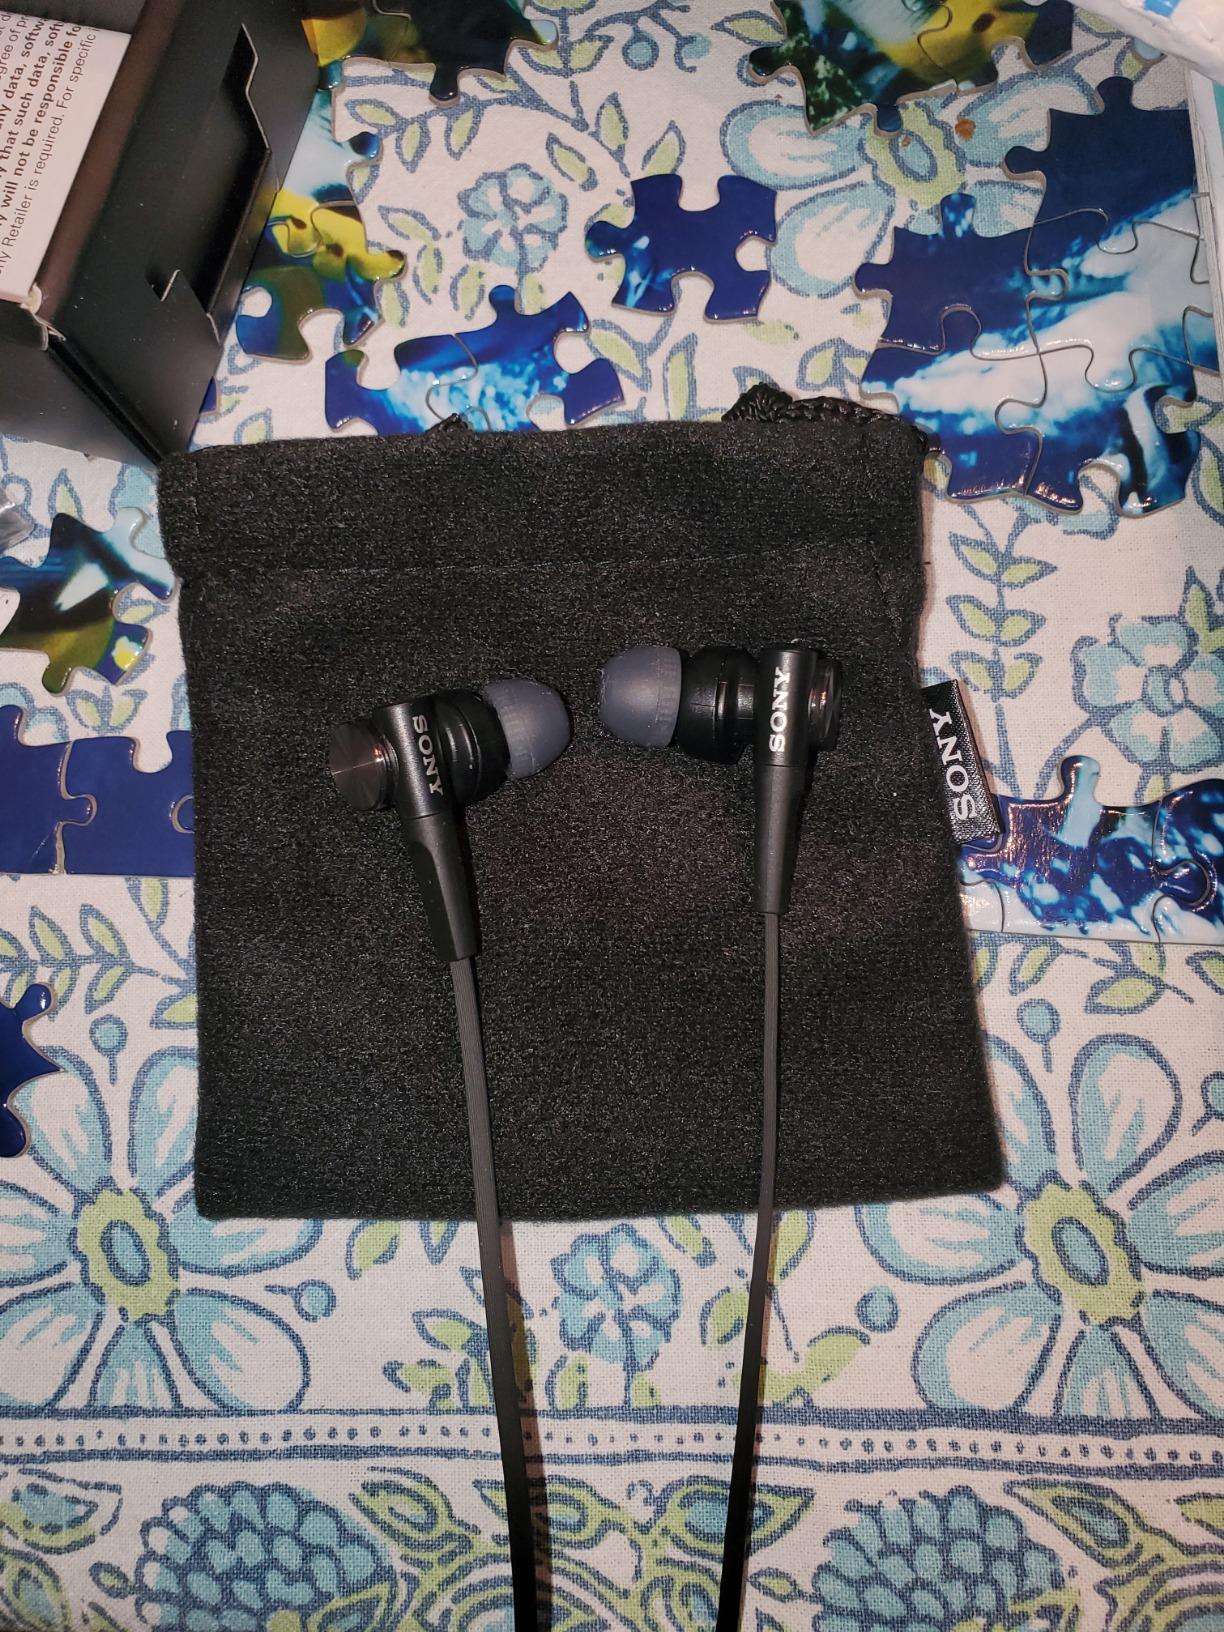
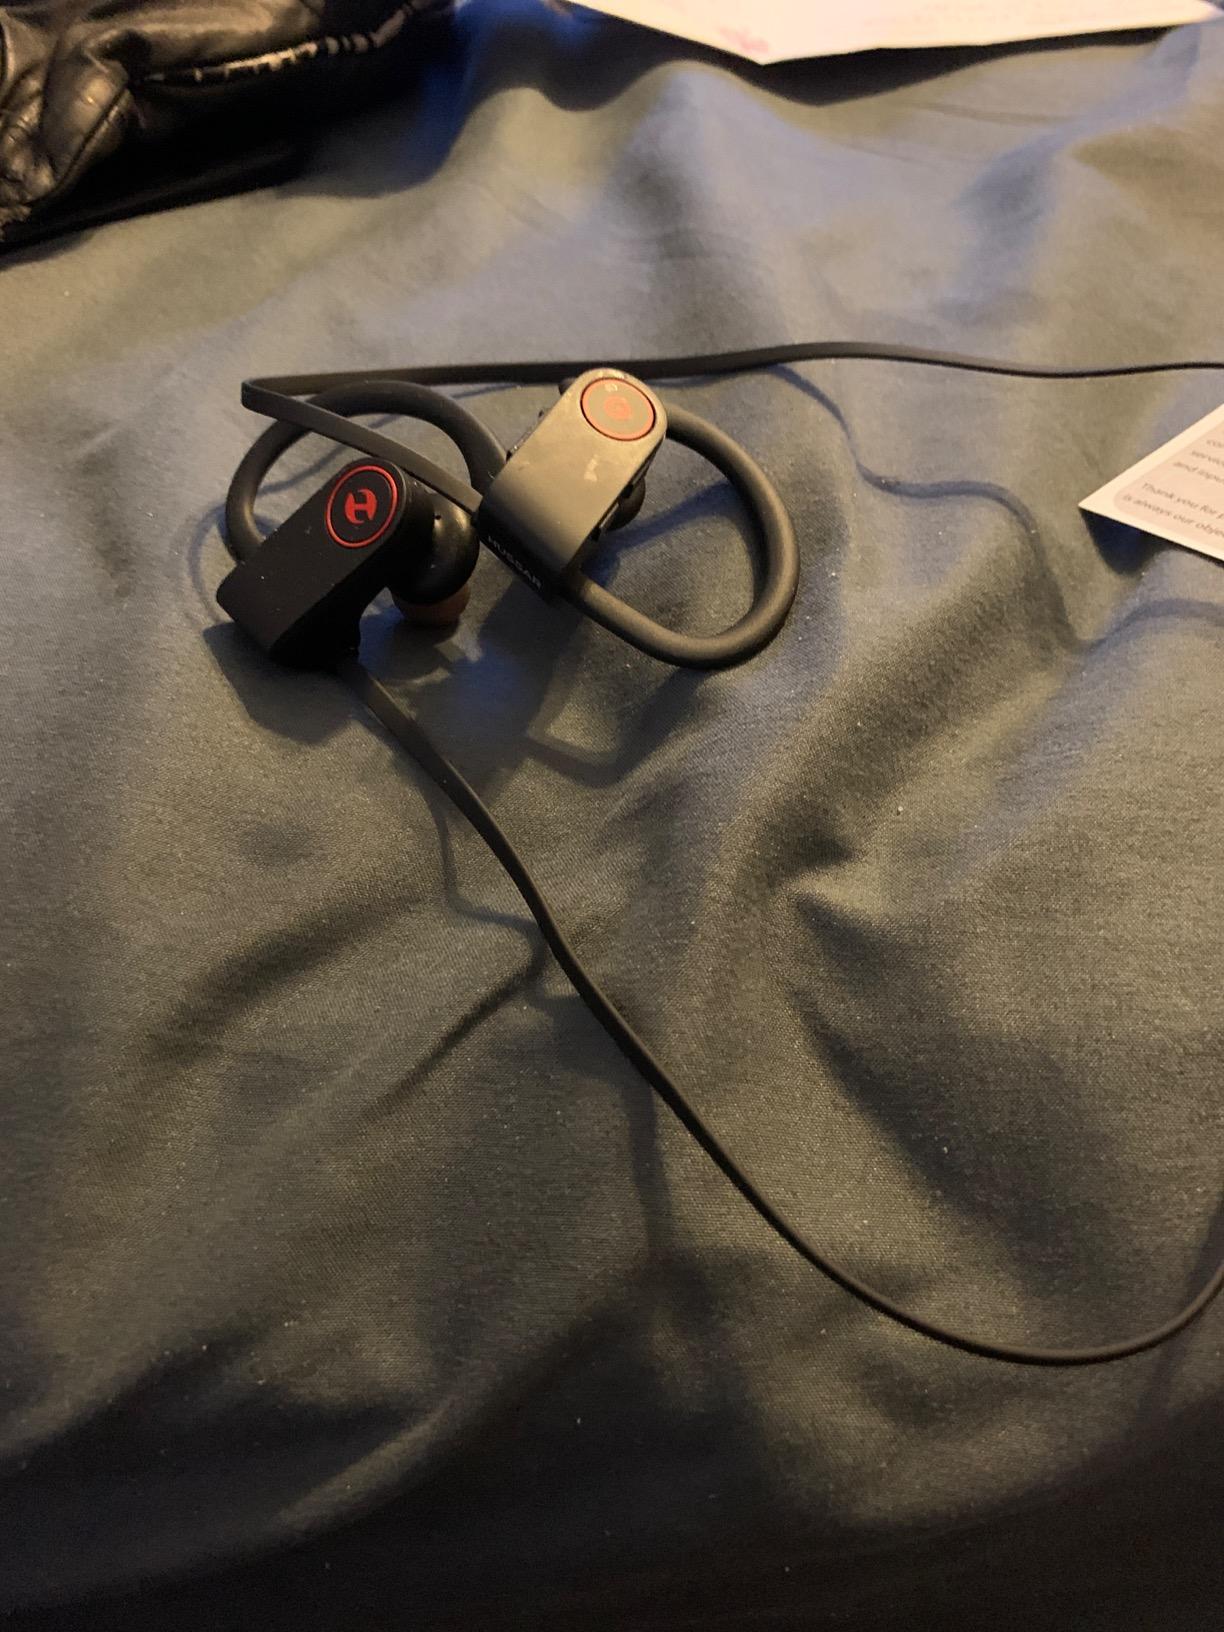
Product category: headphones
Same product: no